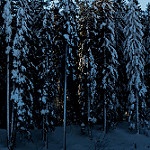
Label: forest